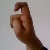
The image shows a hand gesture representing the letter 'X' in Indian Sign Language.